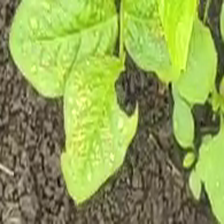
Weed species: Lamber_Quarter_plant(Chenopodium )